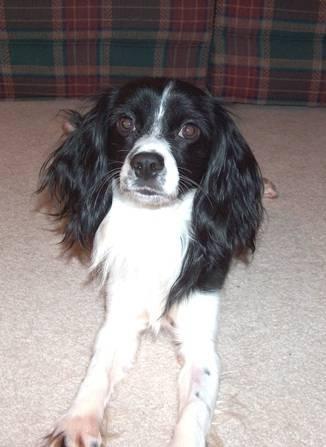
dog